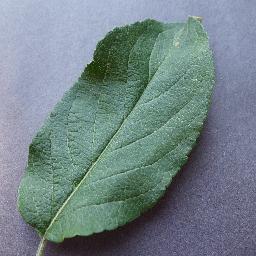
Label: Apple___healthy